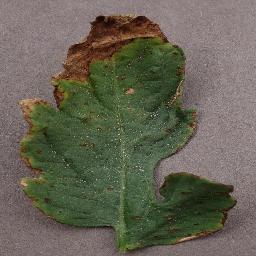
Label: Tomato___Bacterial_spot